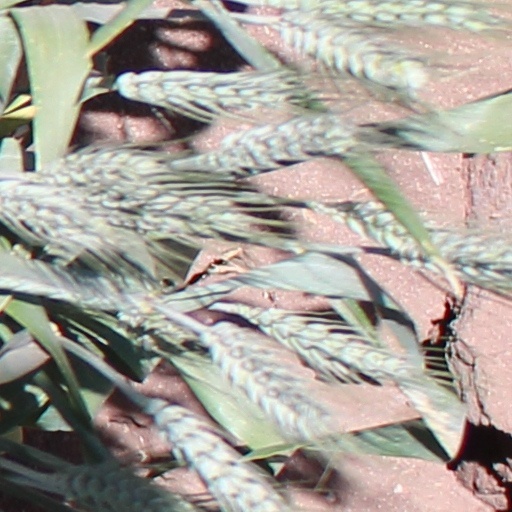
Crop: wheat